Soil Dryness Index

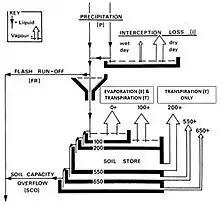
Figure 1. The water budget of the Soil Dryness Index (Mount 1972). This diagram uses points of rain to represent soil store capacity and the SDI (4 pts = ~1 mm).

The Soil Dryness Index (SDI) uses daily rainfall and maximum temperature from local meteorological stations to estimate soil dryness across tens of kilometers. It estimates the millimeters of rain needed to fill the soil with water (Mount 1972, 1980). The term was coined by Mount to focus attention on how useful a reliable measure of soil dryness is for flood and fire forecasting and management. Tasmanian government departments, businesses and land managers have used the SDI for these purposes for over 50 years and it is published daily by the Tasmanian Fire Service. Other states in Australia also make use of the SDI.